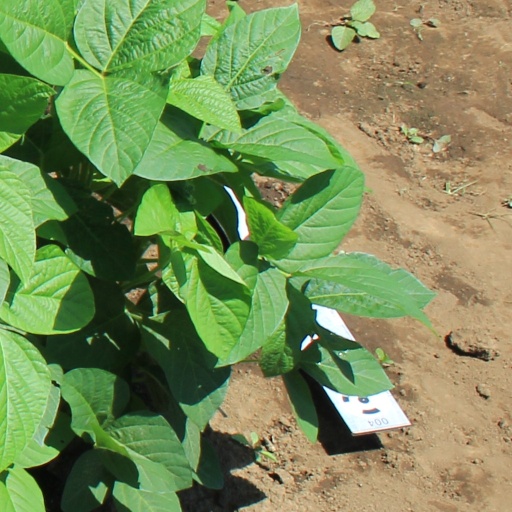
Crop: soybean